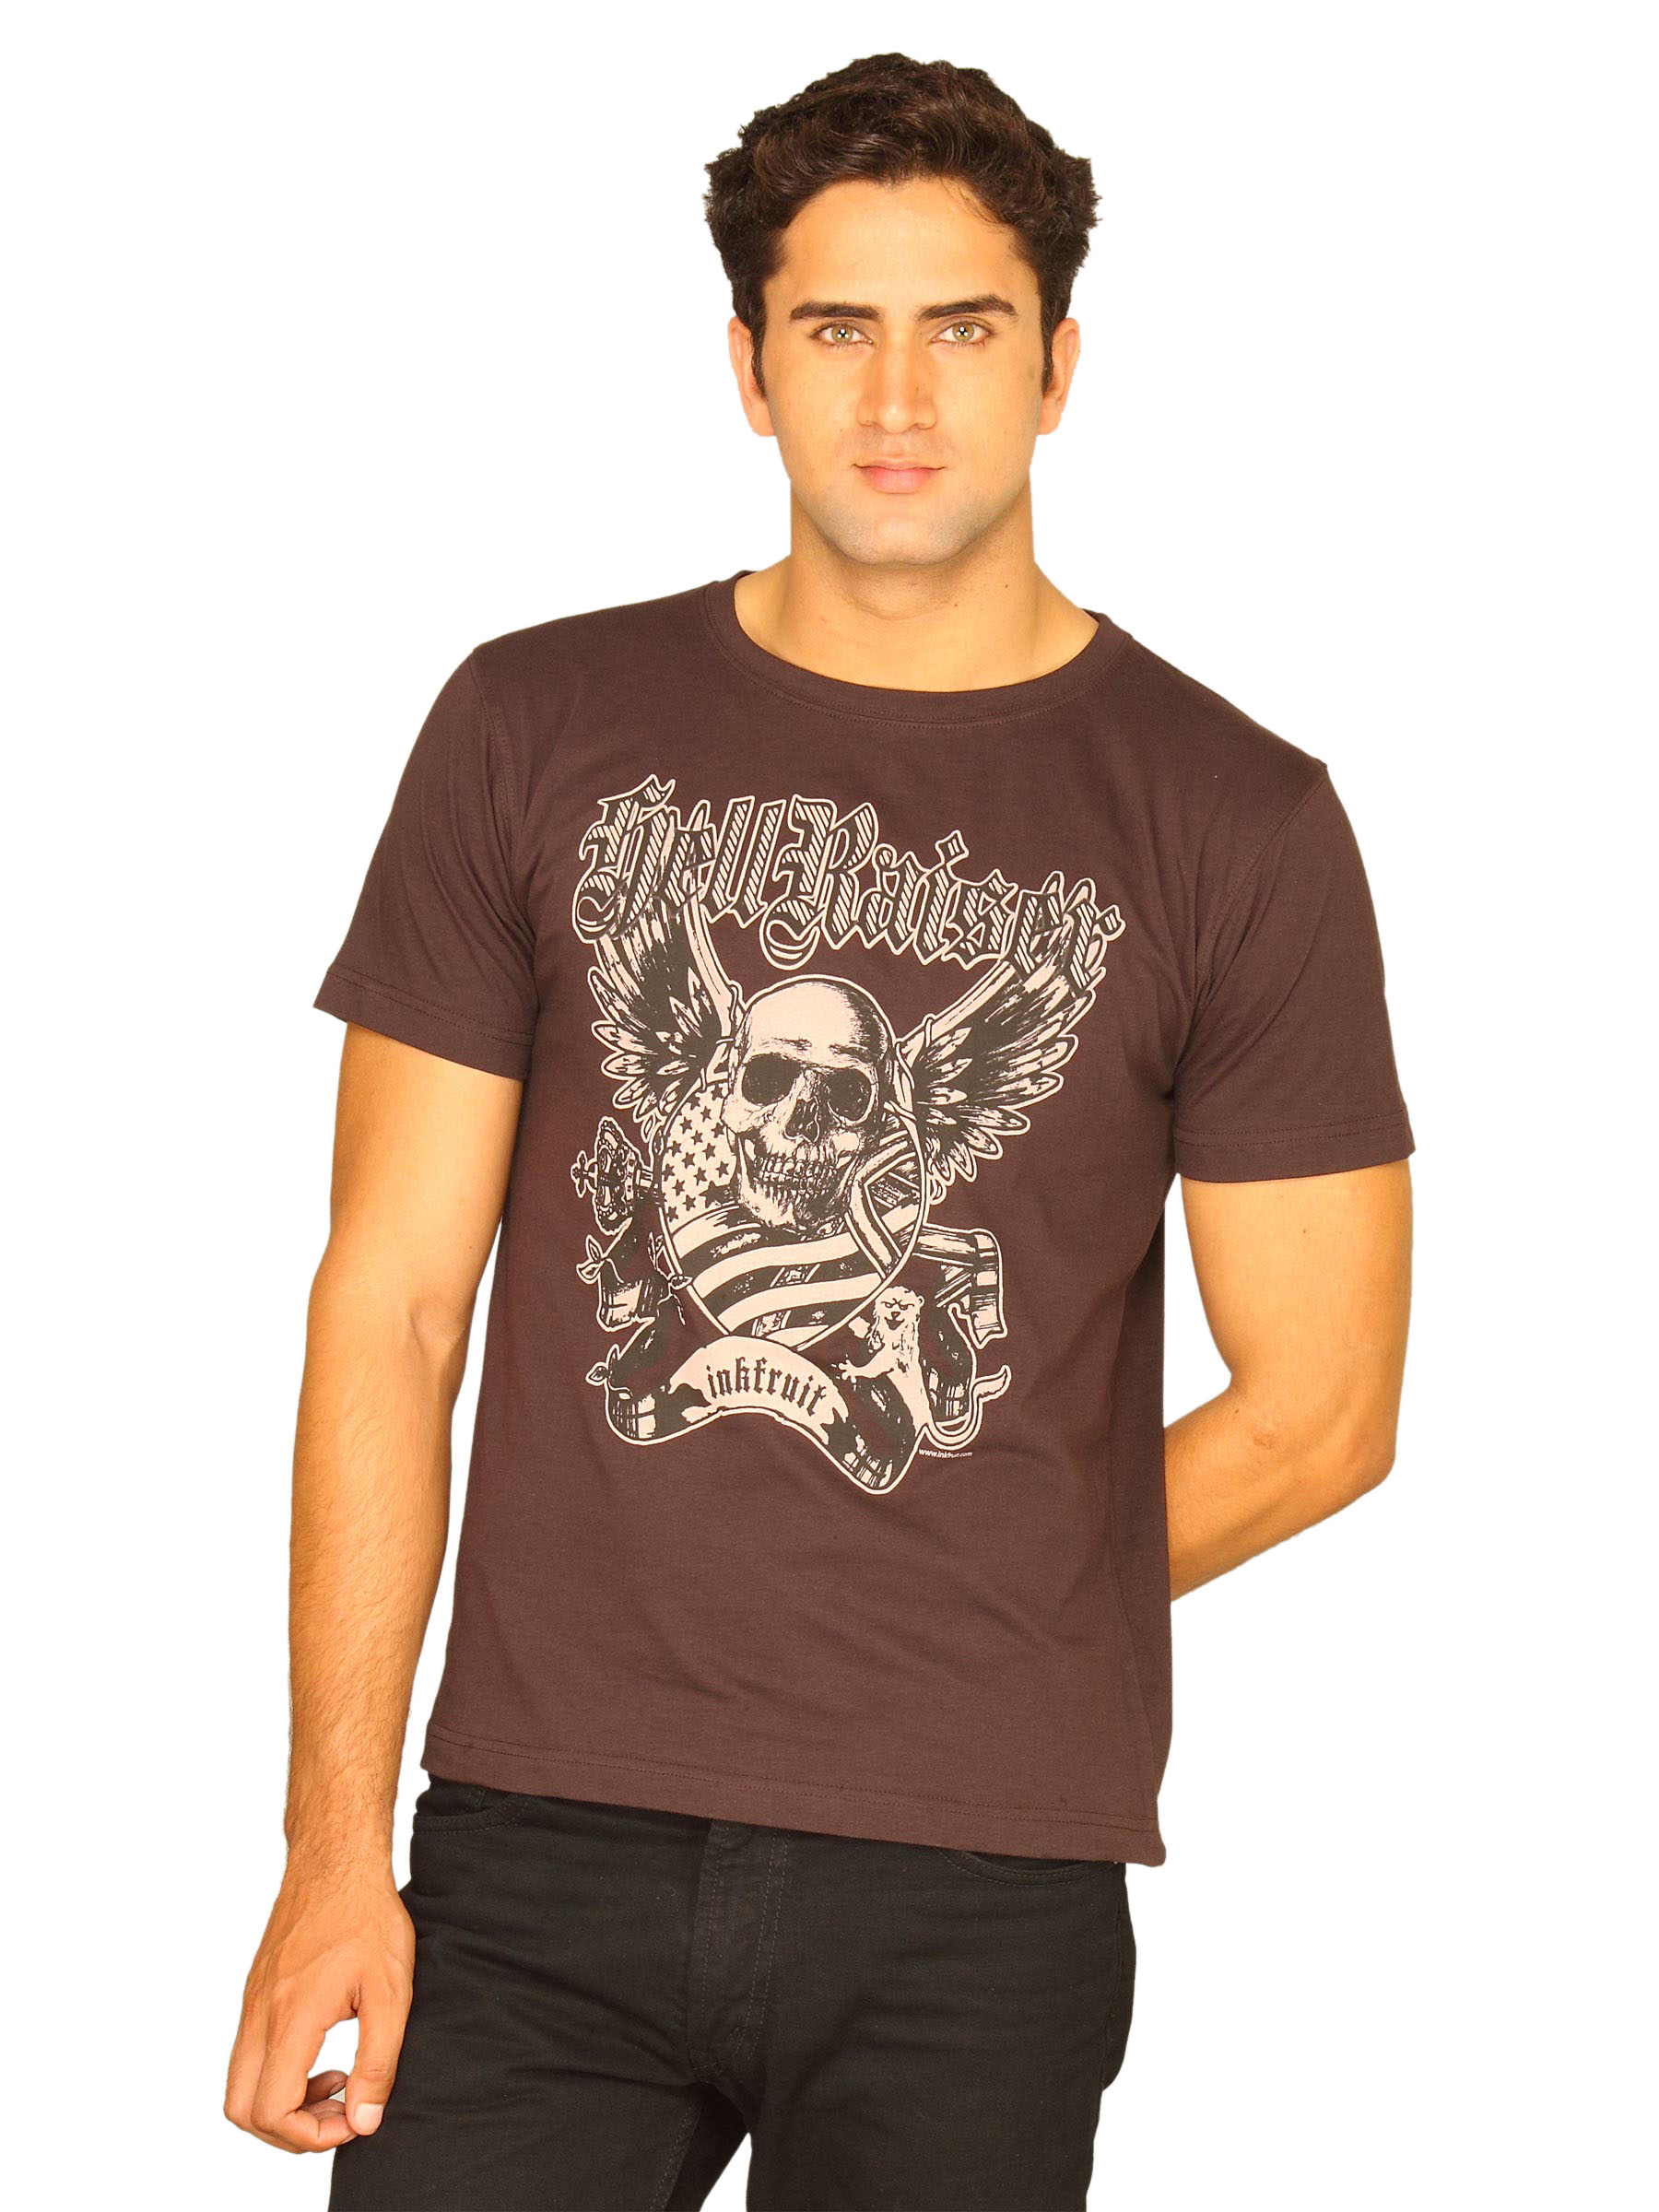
Inkfruit Men's Hell Raiser Brown T-shirt
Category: Apparel / Topwear / Tshirts
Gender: Men
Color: Brown
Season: Summer 2011
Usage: Casual